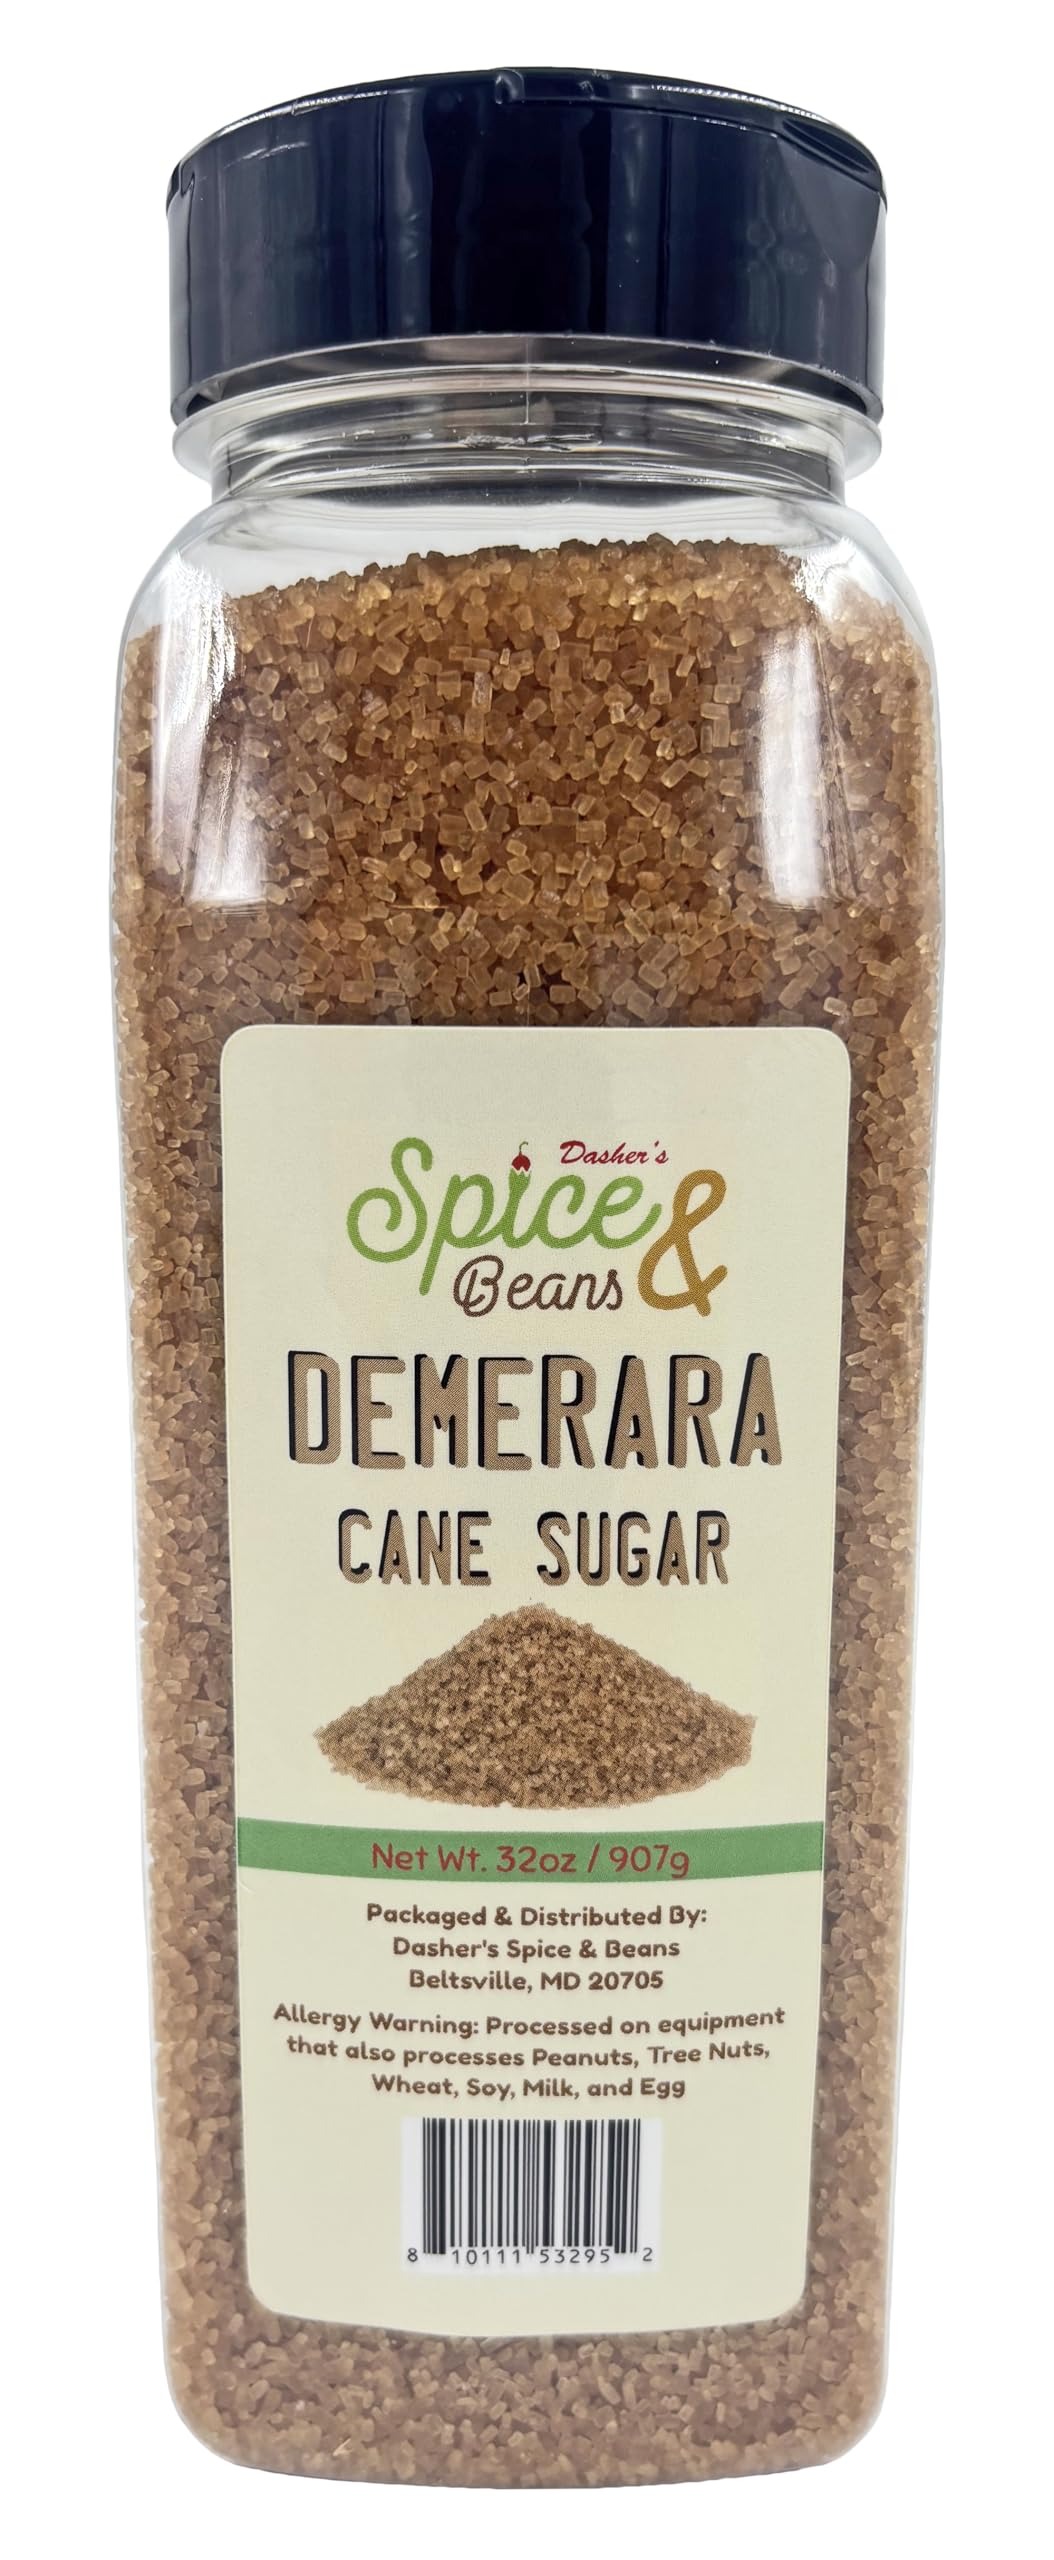
Item Name: Demerara Cane Sugar | Dasher's Spice & Beans | 2 lb Container
Bullet Point 1: Features large, golden-colored sugar crystals
Bullet Point 2: Produced naturally from freshly cut sugar cane
Bullet Point 3: Raw and unrefined to retain its natural nutrients
Bullet Point 4: Perfect for baked goods, cooking glazes, and blending into coffee or tea
Product Description: With its remarkable flavor and rich aroma, this demerara sugar is perfect for enhancing the sweetness of your signature cup of joe. Substitute it for white sugar to bring a natural, yet irresistible sweetness to your decadent chocolate brownies, scrumptious fruit pies, and classic chocolate chip cookies, or use it to create syrups, glazes, or sauces for your most popular menu items. With sugar being a staple in your cooking and baking needs.
Value: 32.0
Unit: Ounce

Price: 12.28